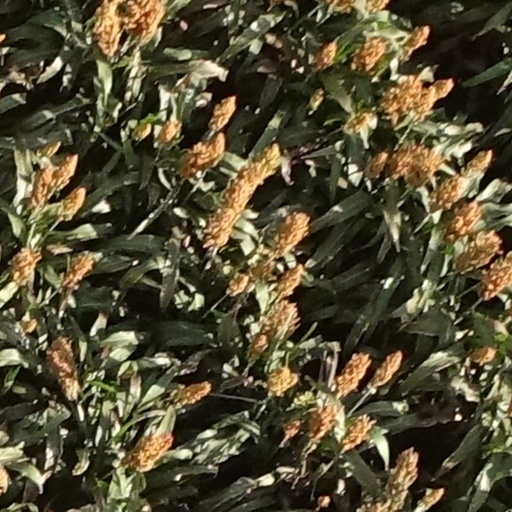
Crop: sorghum